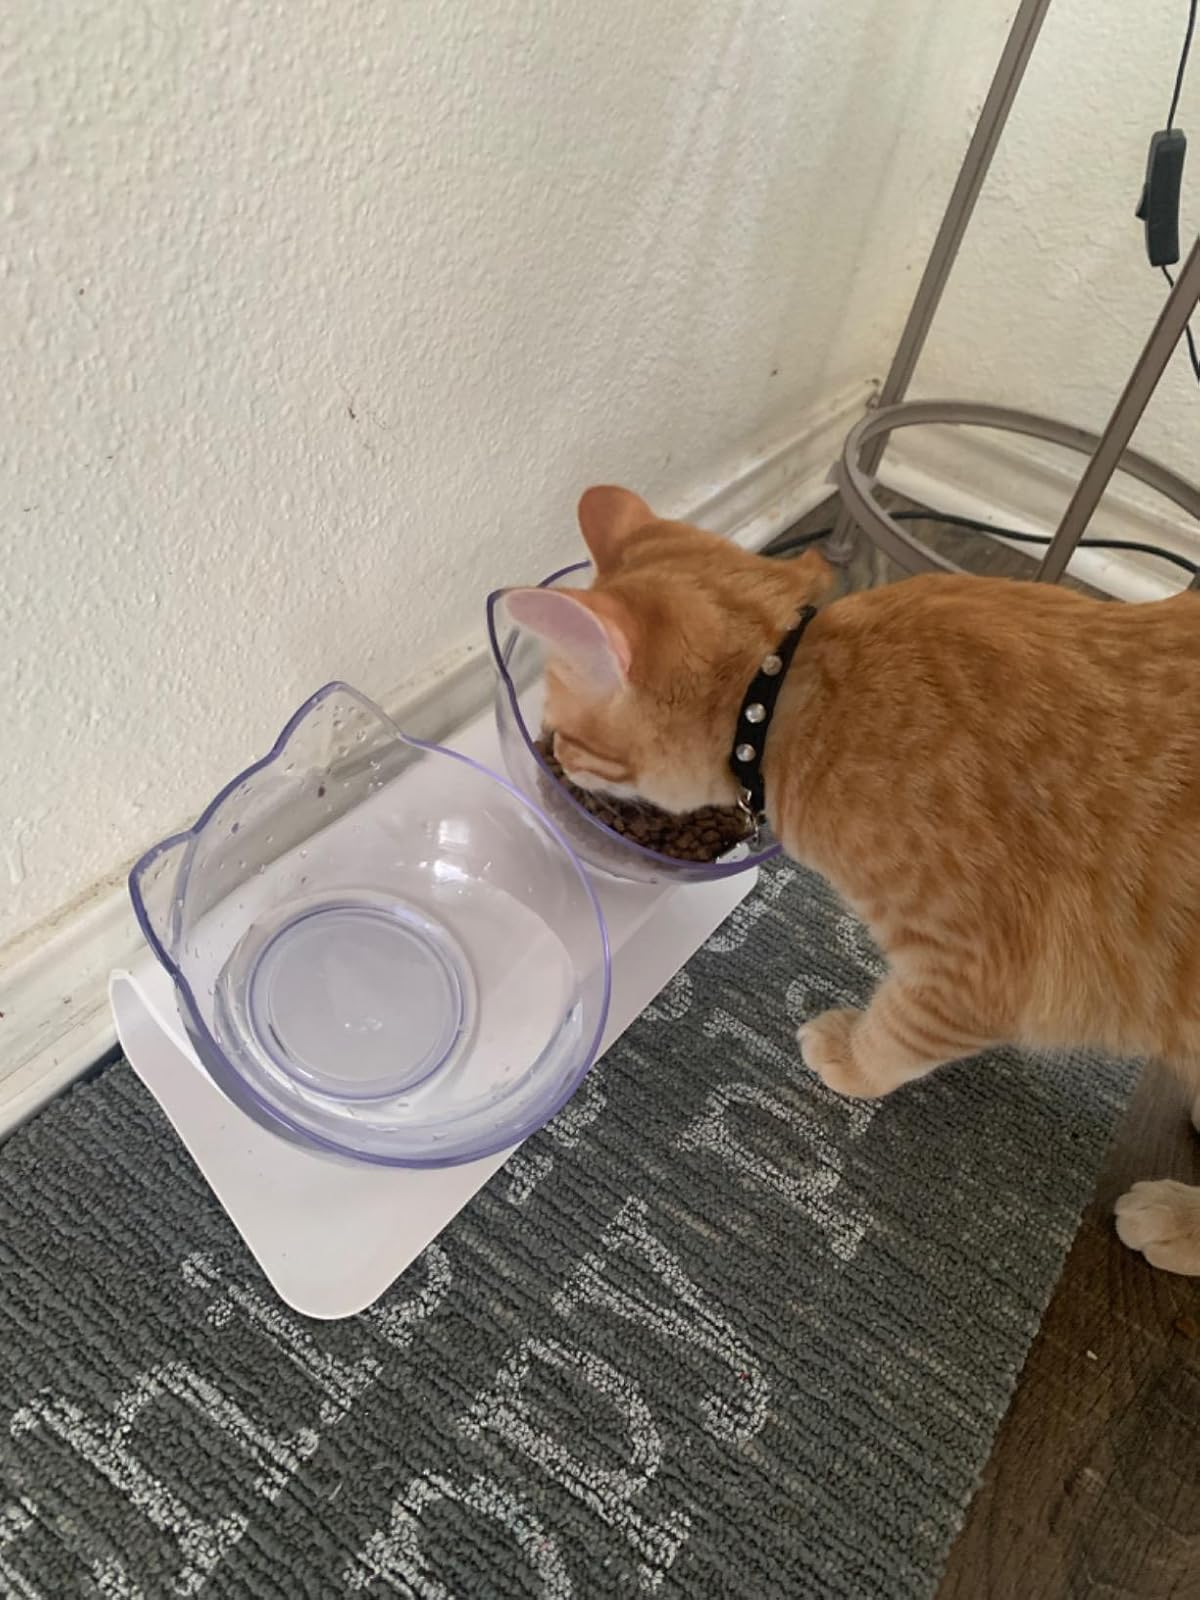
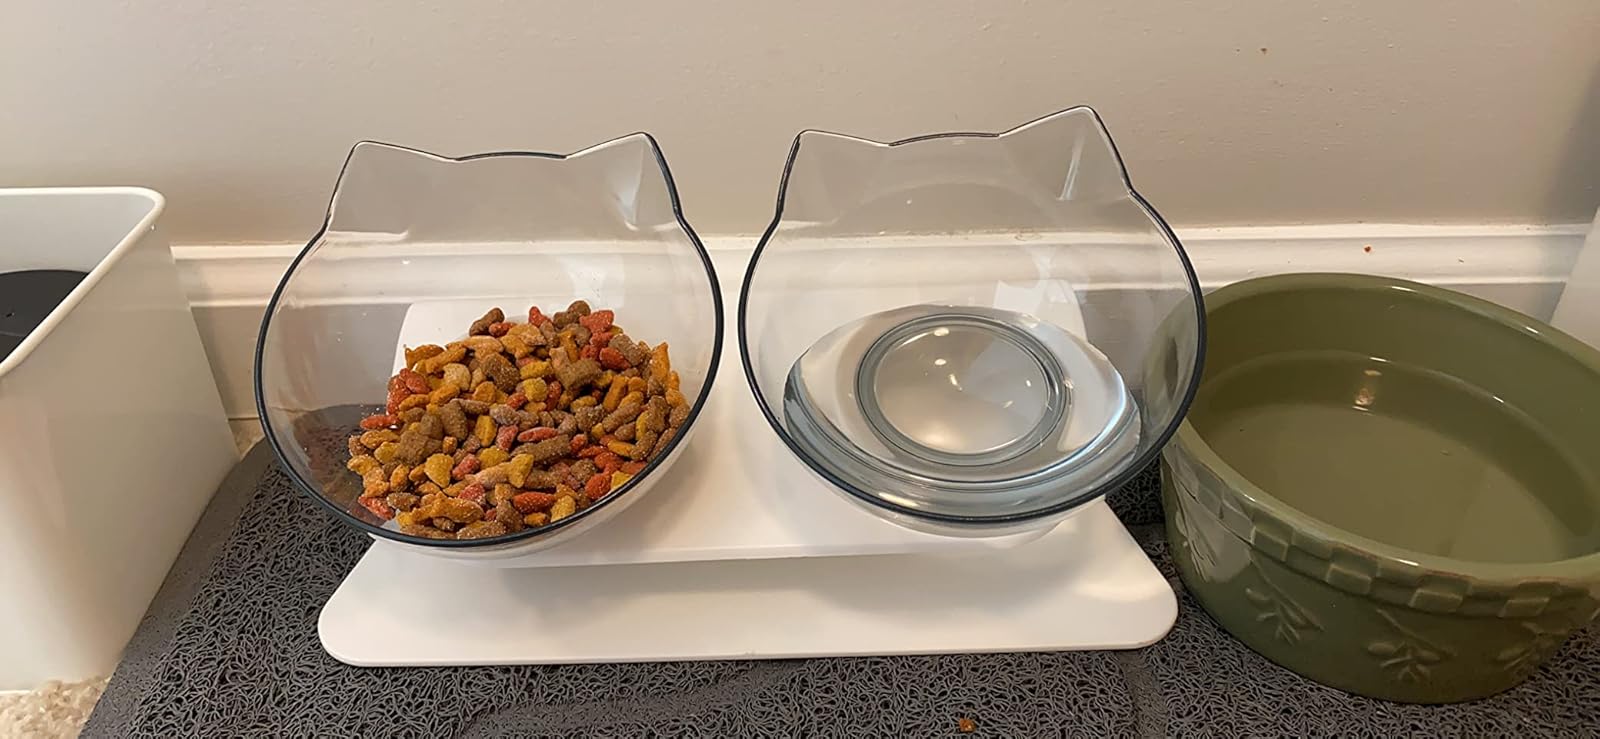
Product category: items_bowl
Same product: yes